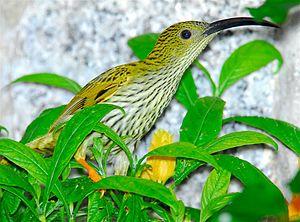
Le Grand Arachnothère est une espèce de passereau appartenant à la famille des Nectariniidae.